Burie

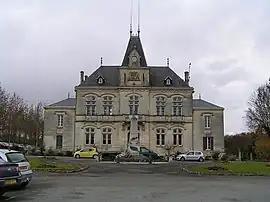
Town hall

Burie is a commune in the Charente-Maritime department in southwestern France.